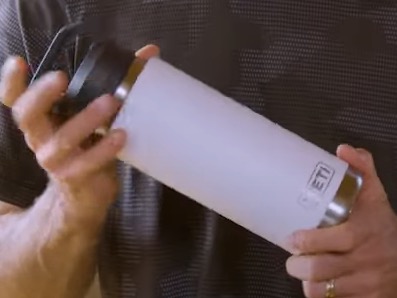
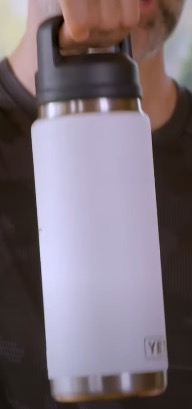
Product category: misc
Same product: yes